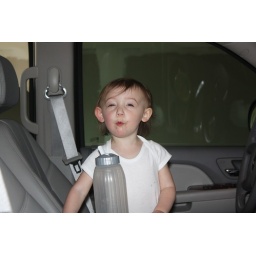
Playing in the car on my day at home sick (6/1/10)